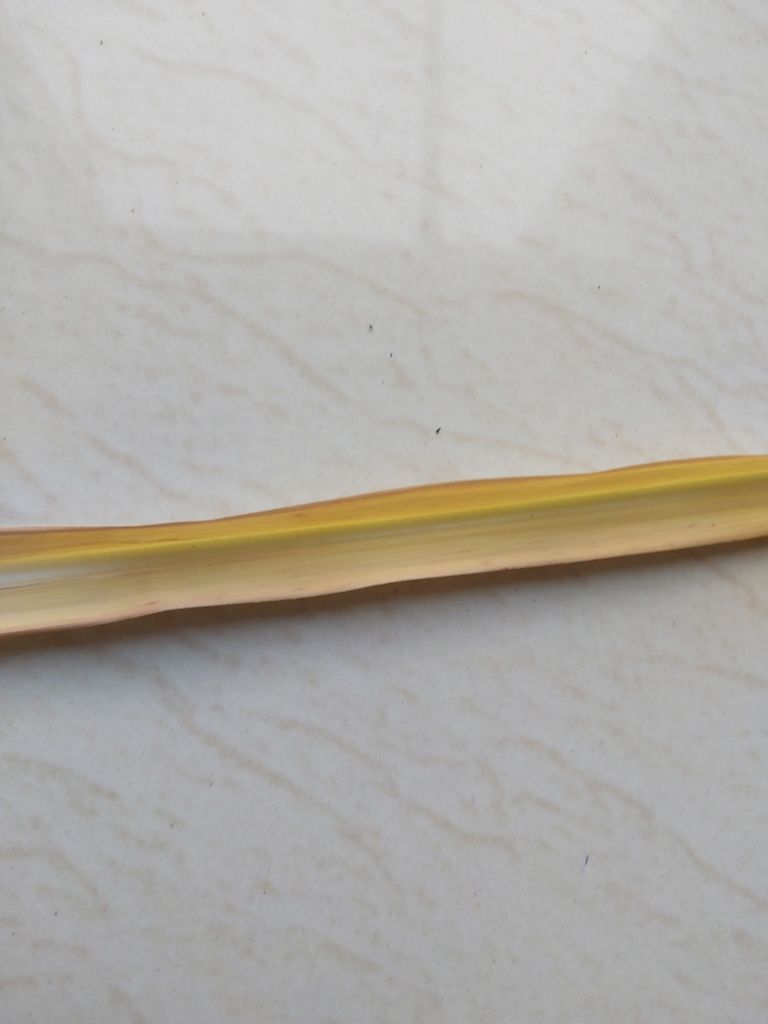
Label: Yellow Leaf